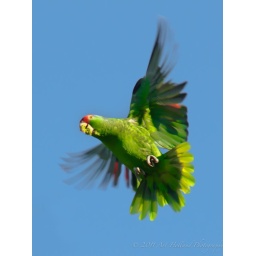
A Red-crowned Parrot landing on a tree limb against a very blue sky.